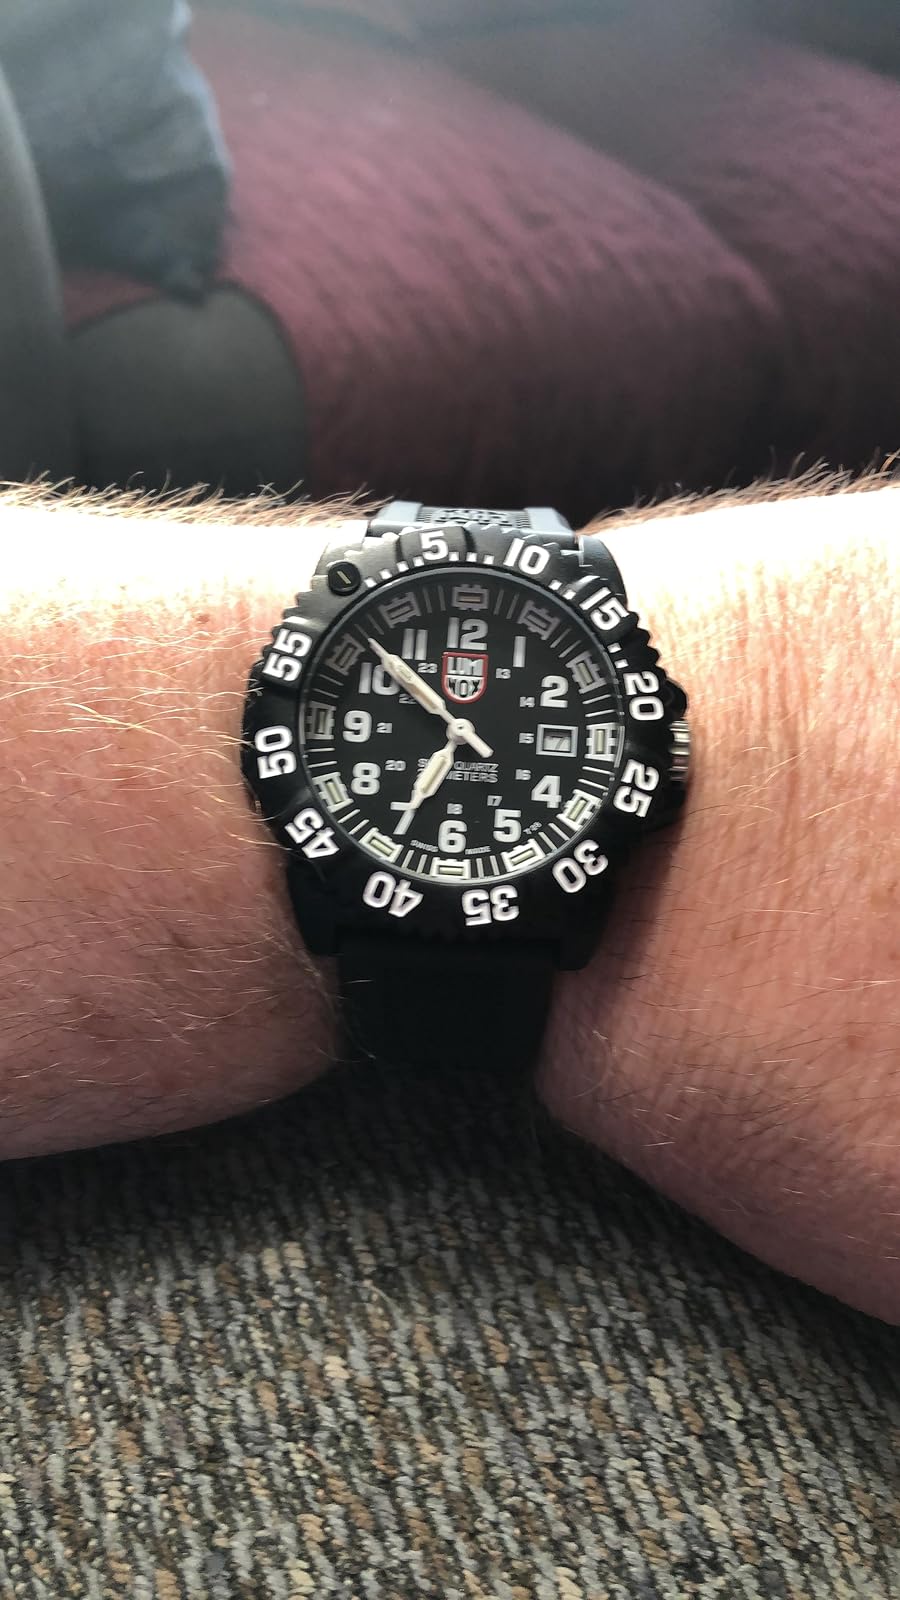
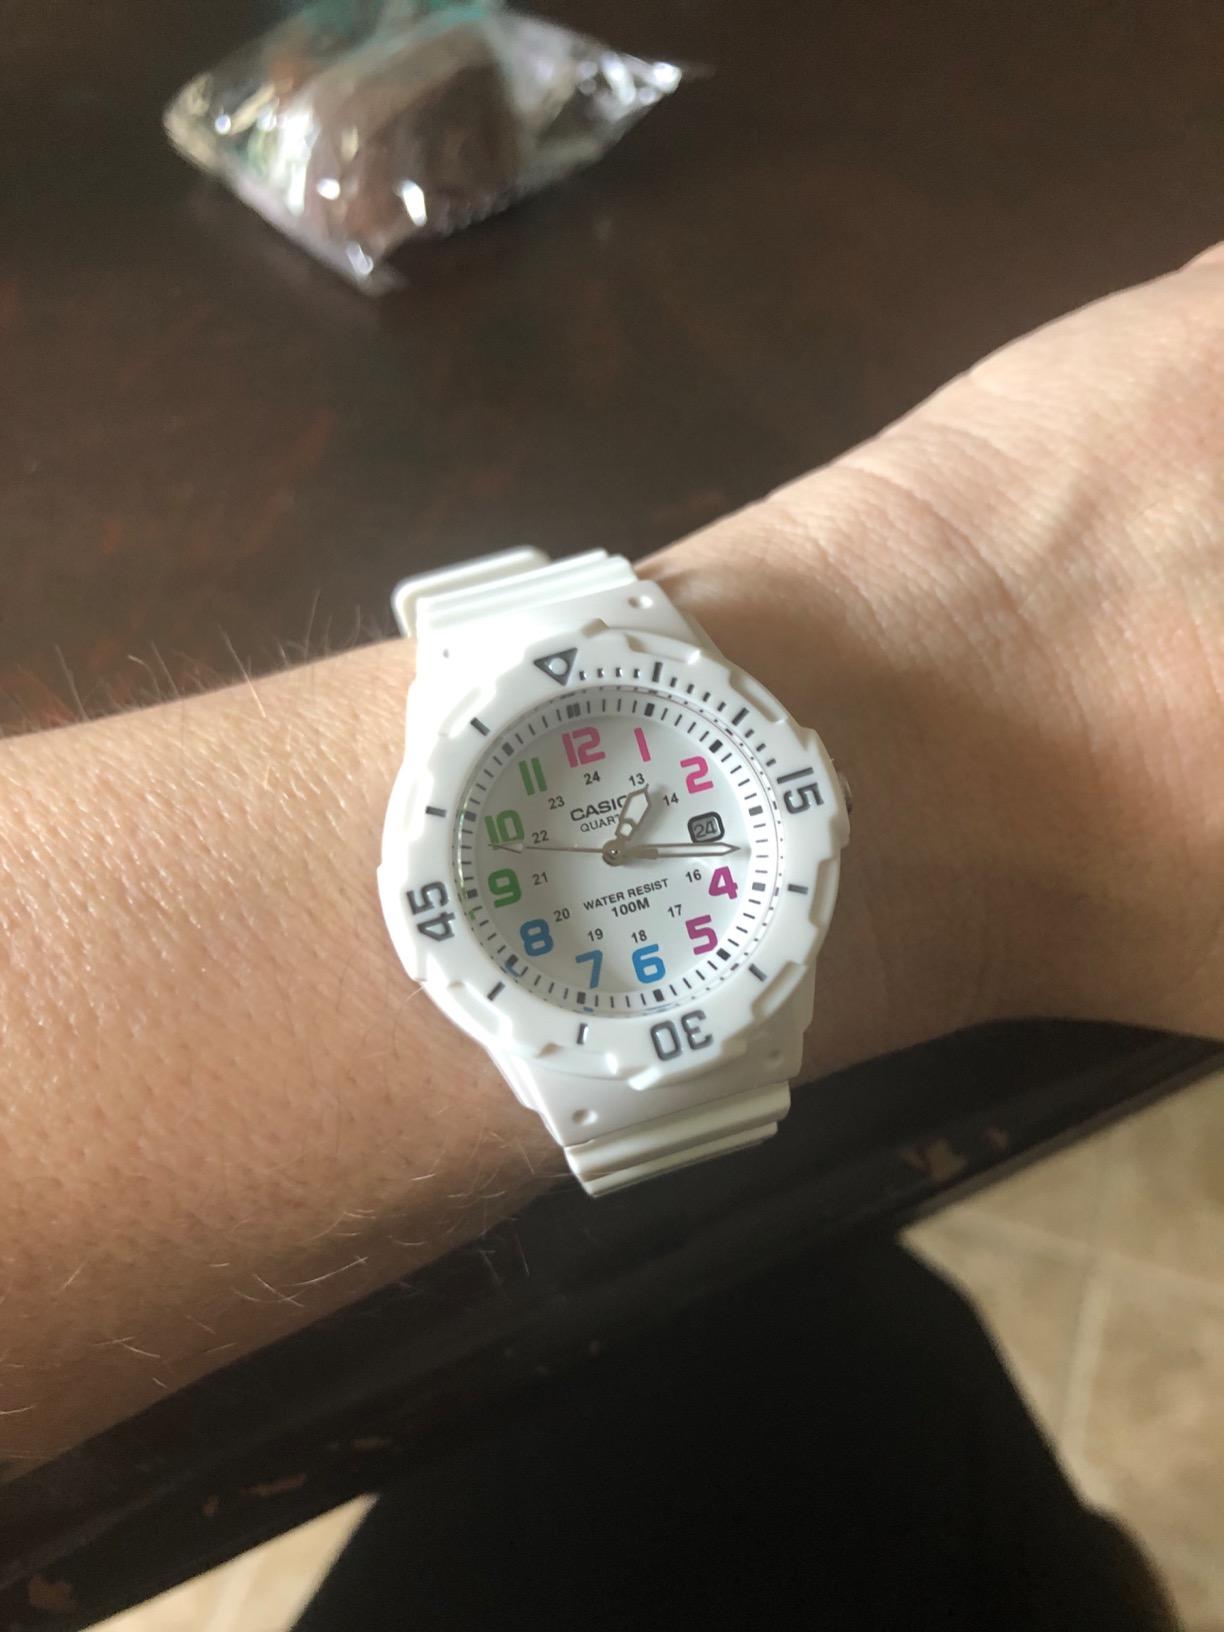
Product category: accessories_watch
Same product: no